Golden calf

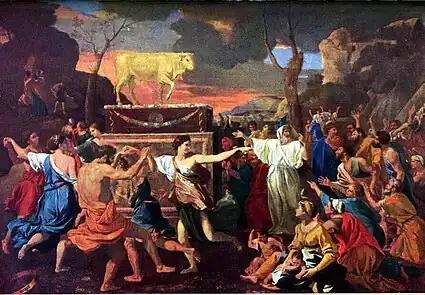
"The Adoration of the Golden Calf" by Nicolas Poussin

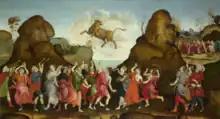
"The Worship of the Golden Calf" by Filippino Lippi (1457–1504)

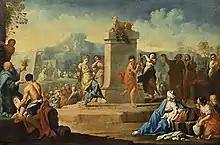
"Dance around the Golden Calf" by Giuseppe Gambarini (1680 – 11 September 1725)

According to , after Jeroboam establishes the northern Kingdom of Israel, he contemplates the sacrificial practices of the Israelites.